Hermann Rorschach

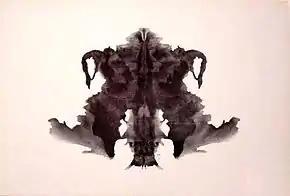
An inkblot used in Rorschach testing

Rorschach, in his early years, attended Schaffhausen Cantonal School in Schaffhausen, Switzerland. Rorschach was a bright student from the beginning, and he often tutored other students at his school. After Ernst Haeckel suggested a career in science, Rorschach attended Académie de Neuchâtel in 1904 studying geology and botany. After just a single term, he transferred to the Université de Dijon to take French classes. The same year he enrolled in medical school at the University of Zurich. While studying, Rorschach began learning Russian, and in 1906, while studying in Berlin, he traveled to Russia for a holiday.